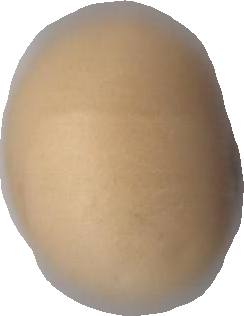
Variety: Grobogan